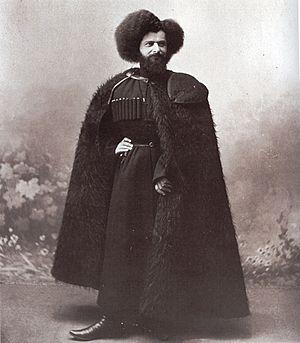
Portrait du noble caucasien d'Imeretie Ovalyani, pris dans le studio du photographe Ermakov. Tbilissi vers 1890. Ermakov Русский: № 8730 Имеретинскій дворянинъ Ольявани
La bourka est une cape traditionnelle caucasienne pour homme fabriquée à base de feutre. Elle ne possède pas de manches, est vaste, légère et chaude.
Dimitri Ivanovitch Ermakov, né en 1845 à Tiflis dans l'Empire russe et mort dans la même ville en 1916, possiblement le 10 novembre, est un photographe russe, notamment connu pour ses photographies des paysages, monuments et populations du Caucase.